Edward Locke

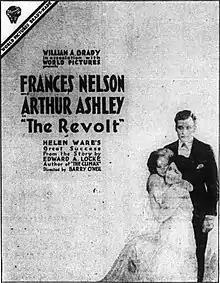
Advertisement for "The Revolt"

He became a theatre and vaudeville actor while still in his teens. He wrote some vaudeville sketches and plays, the most successful of which was "The Climax", which has been filmed twice (the first time in 1930, the second in 1944), though one version bore little resemblance to the play. "The Case of Becky" was also the subject of a movie. "The Revolt (1915)" was made into the World Pictures' "The Revolt" the following year.